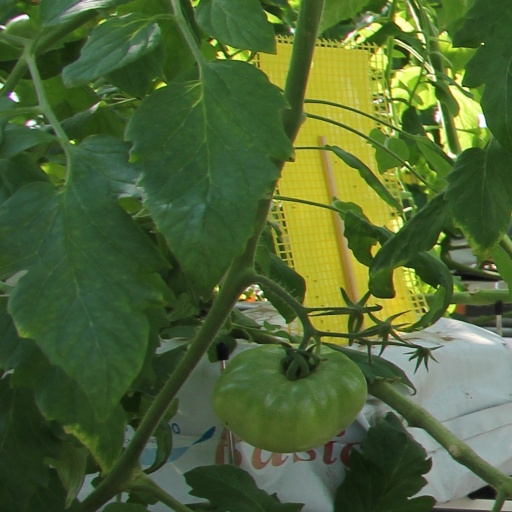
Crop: tomato